Kyle Bradstreet

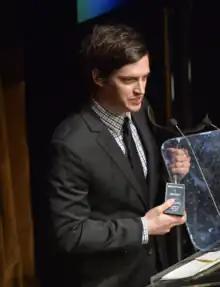
Bradstreet at the 68th Annual WGA Awards; 2016

Kyle Bradstreet (born December 10, 1979) is an American television writer and producer. From 2015 to 2019, Bradstreet worked on the USA Network series "Mr. Robot". He is the creator and the executive producer of the Disney+ miniseries "Secret Invasion".